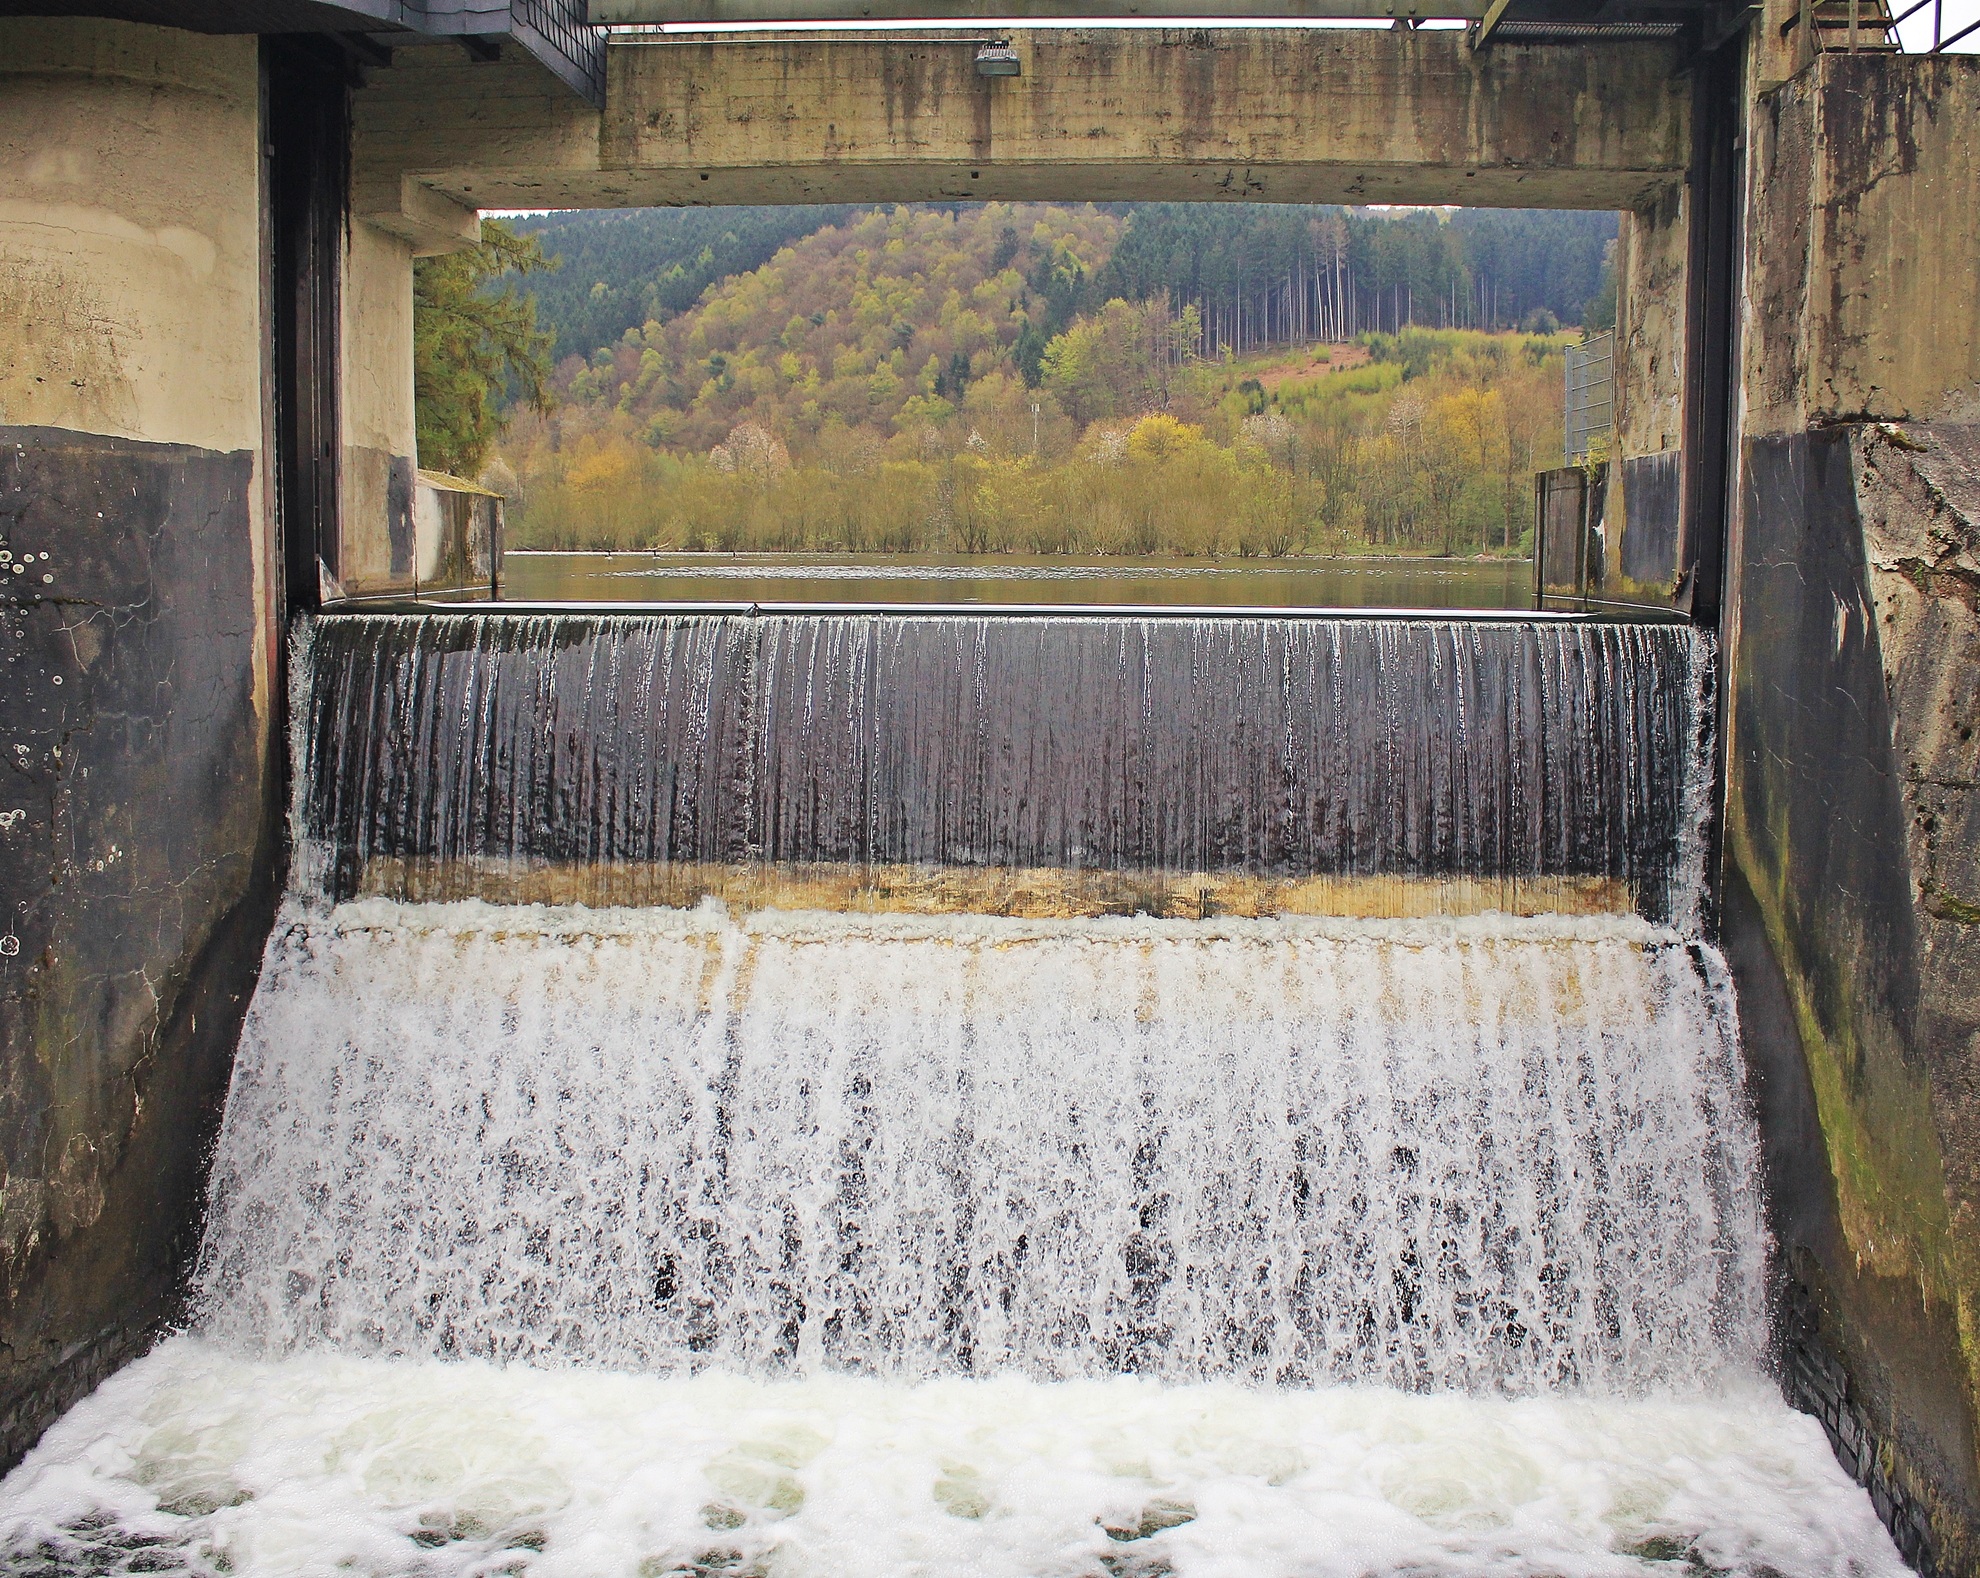
water, forest, snow, lake, building, wall, river, dam, waterway, bubble, art, weir, murmur, jam system